Bullfighting

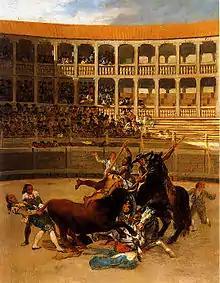
"Death of the Picador" – Francisco de Goya, c. 1793

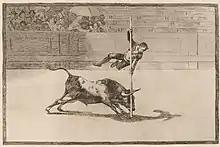
Goya: The Speed and Daring of Juanito Apiñani in the Ring of Madrid 1815–16 ("Tauromaquia", Νο. 20). Etching and aquatint

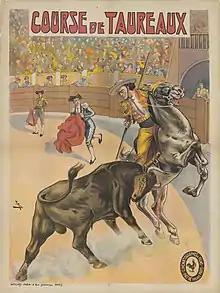
Poster by Cândido de Faria for the silent film "Course de taureaux à Séville" (1907, Pathé Frères). Chromolithograph. EYE Film Institute Netherlands.

Originally, at least five distinct regional styles of bullfighting were practised in southwestern Europe: Andalusia, Aragon–Navarre, Alentejo, Camargue, Aquitaine. Over time, these have evolved more or less into standardized national forms mentioned below. The "classic" style of bullfighting, in which the rule is kill the bull is the style practiced in Spain and many Latin American countries.